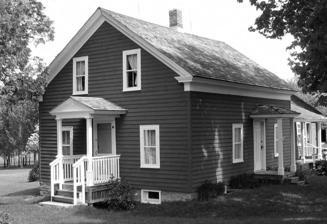
Building: Wilder Homestead
Country: United States of America
Year built: 1843
Historic house in New York, United States United States historic place Wilder Homestead U.S. National Register of Historic Places Wilder Homestead Show map of New York Show map of the United States Location 177 Stacy Rd., Burke, New York Coordinates 44°52′05″N 74°12′56″W / 44.86806°N 74.21556°W / 44.86806; -74.21556 Area 84 acres (34 ha) Built 1842 ( 1842 ) , 1857, 1866, 1875 Architectural style Greek Revival NRHP reference No. 09000720 Added to NRHP November 19, 2014 Wilder Homestead , also known as the Boyhood Home of Almanzo Wilder , is a historic home and farmstead in Burke in Franklin County, New York . Wilder was a farmer who married author Laura Ingalls Wilder . The farmhouse was built in 1843, and is a two-story, Greek Revival style frame dwelling. The front facade features a small porch supported by square columns. It has a 1 + 1 ⁄ 2 -story rear block with a small colonnaded portico . The property includes eight reconstructed outbuildings including a visitor center (1989), corn crib (1989), three barns (1995, 1997, 1999), picnic pavilion (1998), rest rooms (1999), and pump house (2002). The Wilder family occupied the property until about 1875. The property is operated by the Almanzo & Laura Ingalls Wilder Association as an interactive educational center, museum and working farm as in the time of Almanzo Wilder's childhood as depicted in the Laura Ingalls Wilder book Farmer Boy . It was listed on the National Register of Historic Places in 2014. References